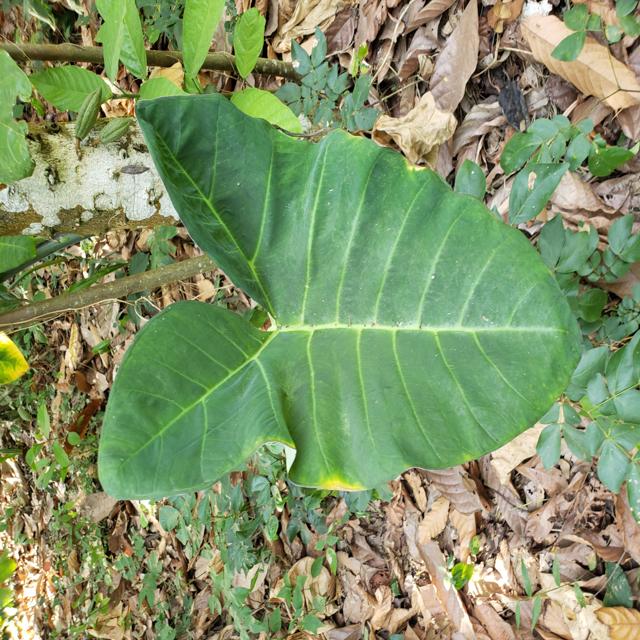
Label: Healthy